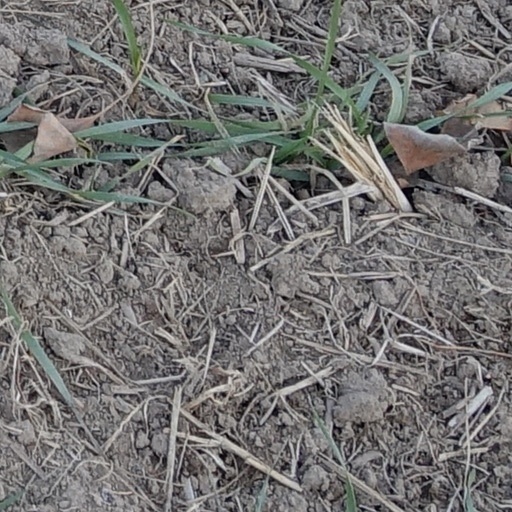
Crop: wheat